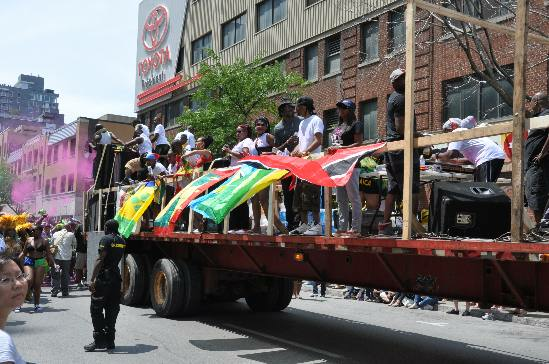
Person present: Yes